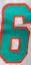
Number: 6